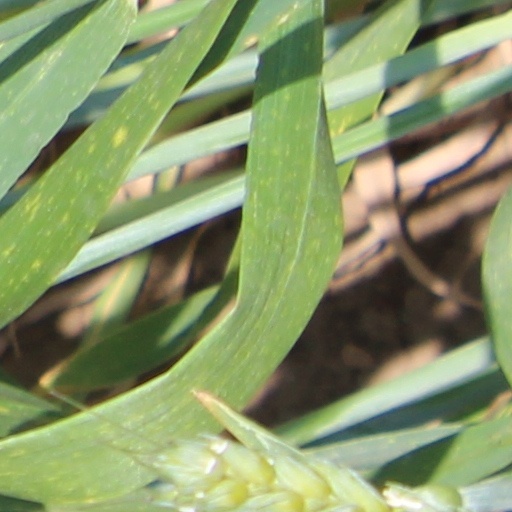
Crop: wheat